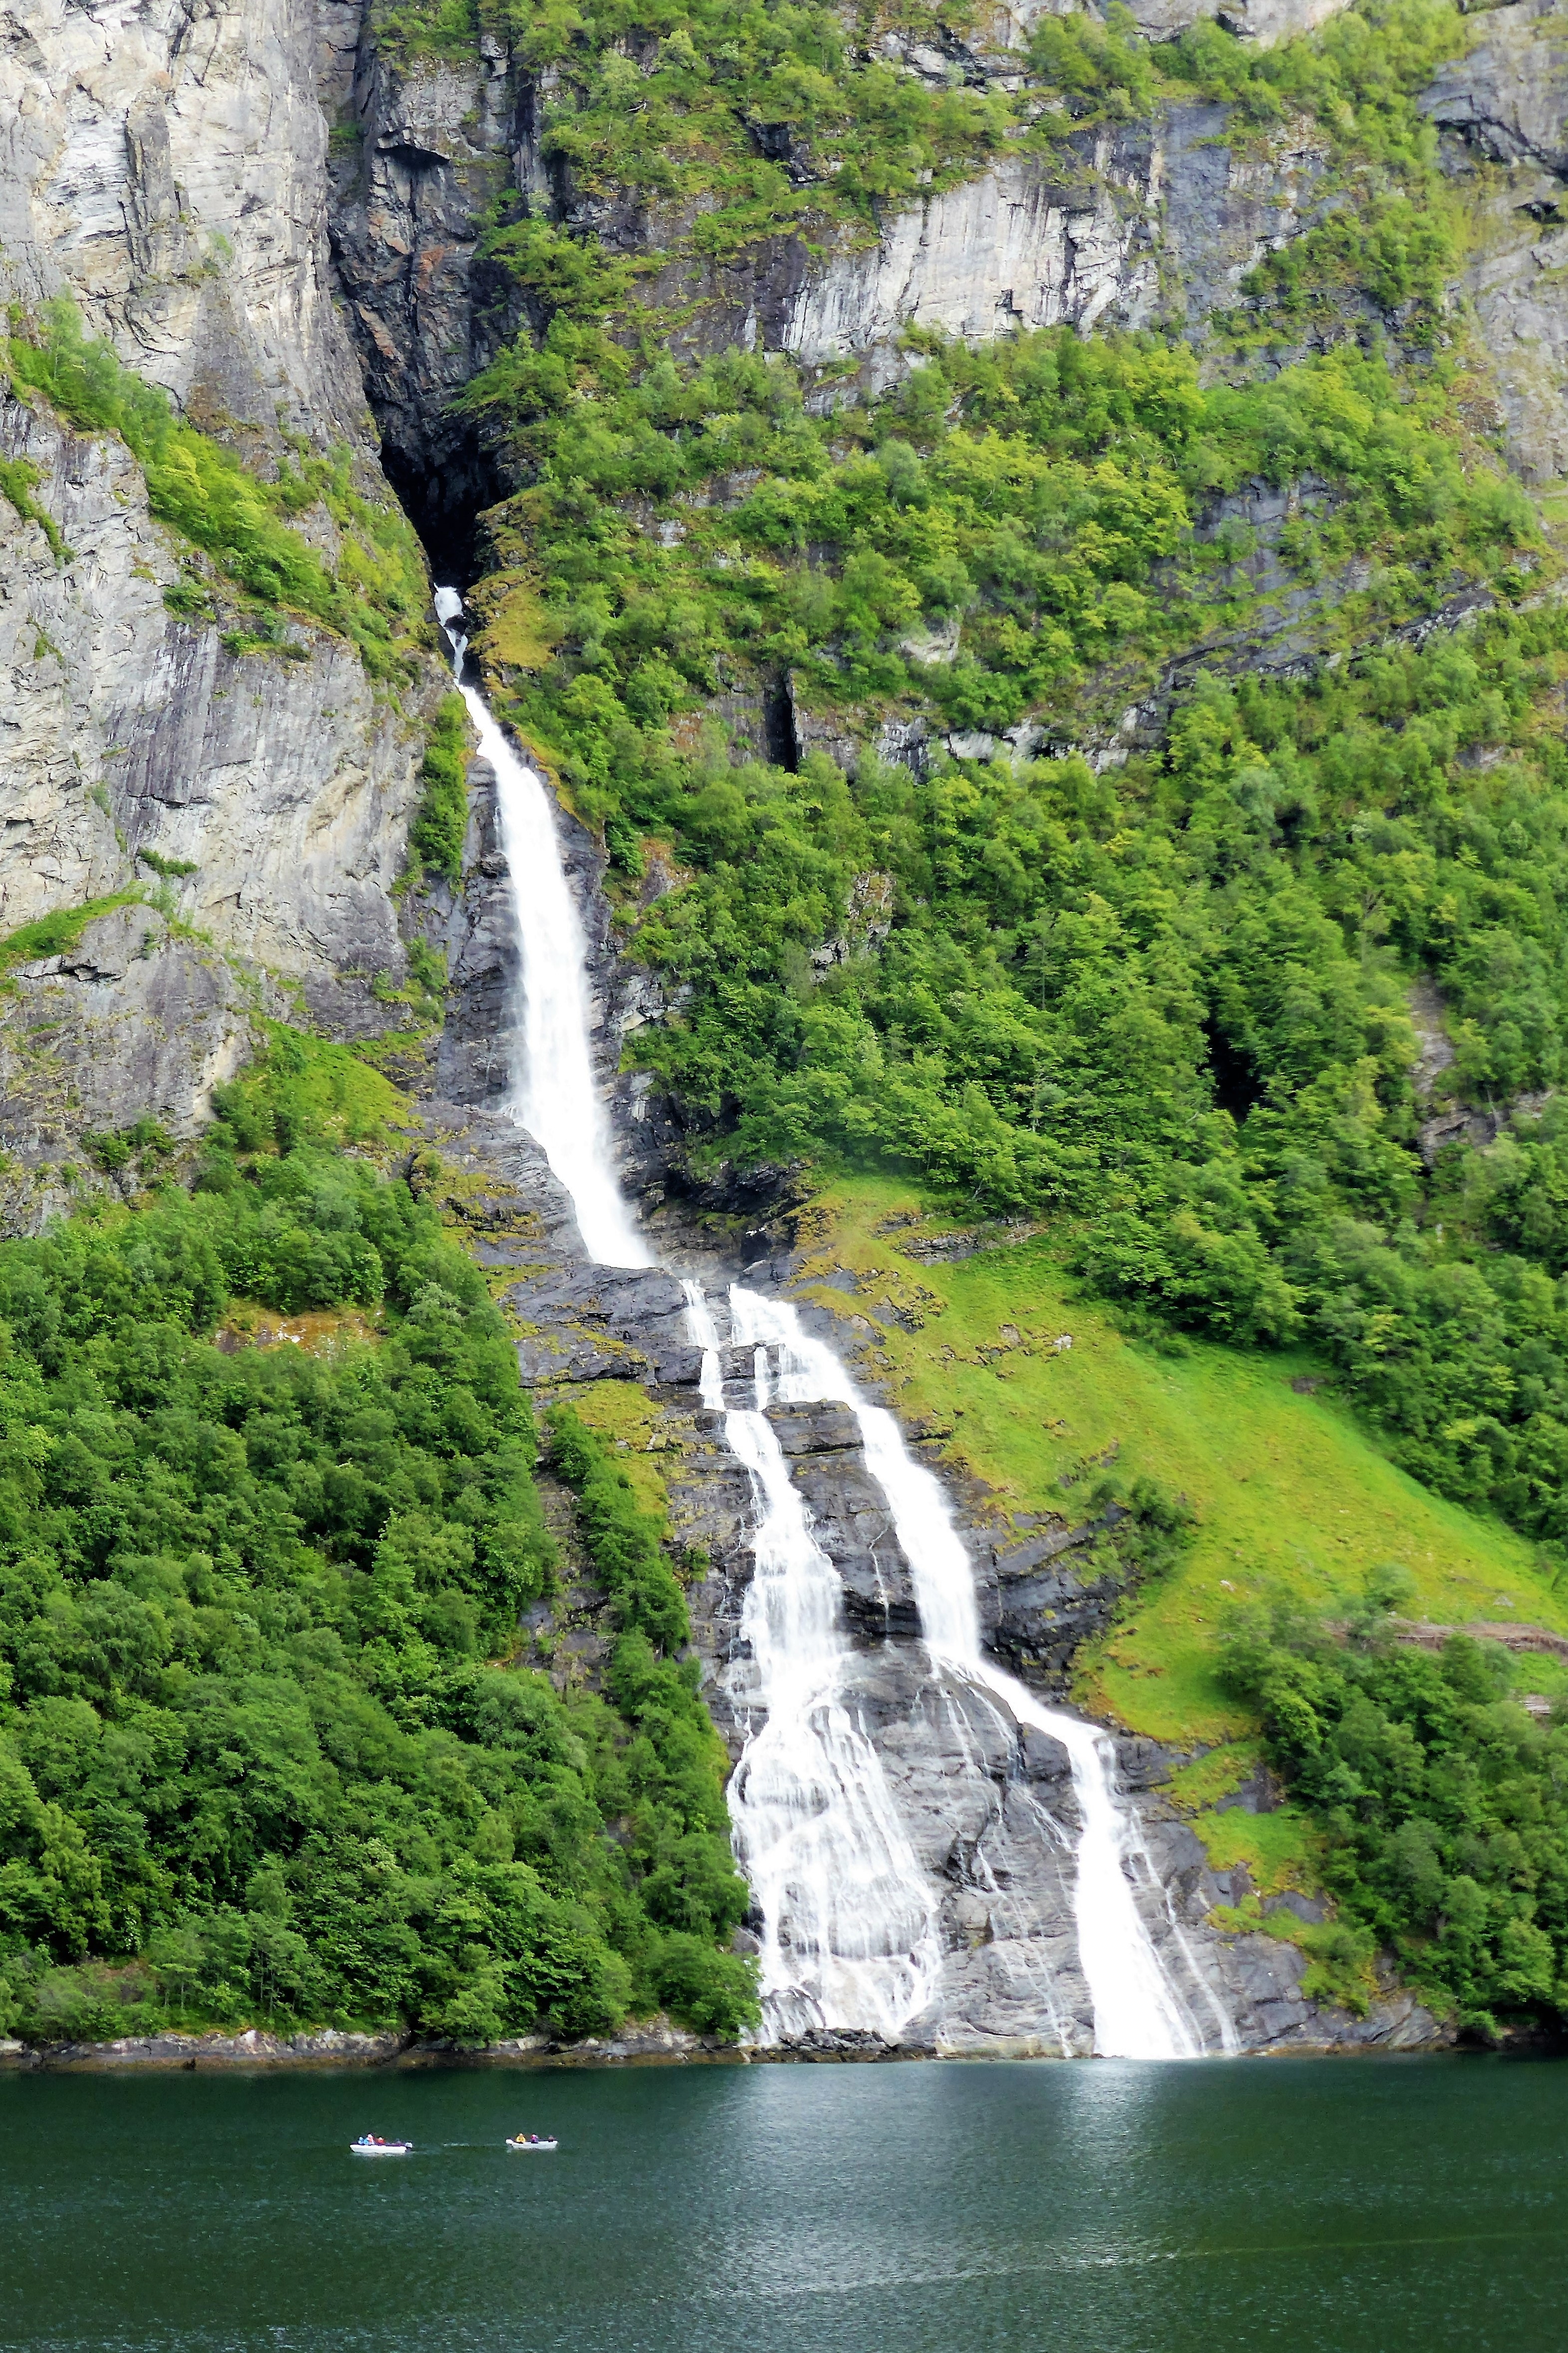
landscape, water, waterfall, river, flow, fjord, body of water, ravine, wasserfall, water feature, watercourse, norway